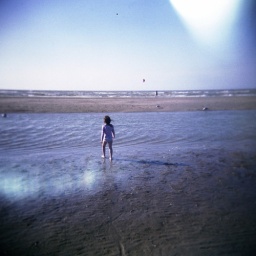
Little girl in the water